Grazing

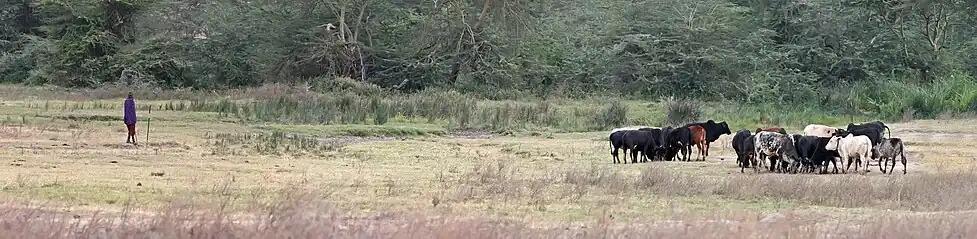

It does this by allowing sufficient recovery periods for regrowth. Producers can keep a low density on a pasture, so as not to overgraze. Controlled burning of the land can help in the regrowth of plants. Although grazing can be problematic for the ecosystem, well-managed grazing techniques can reverse damage and improve the land.